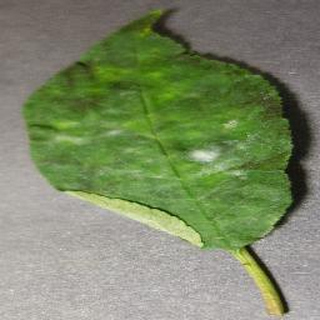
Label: cherry_powdery_mildew